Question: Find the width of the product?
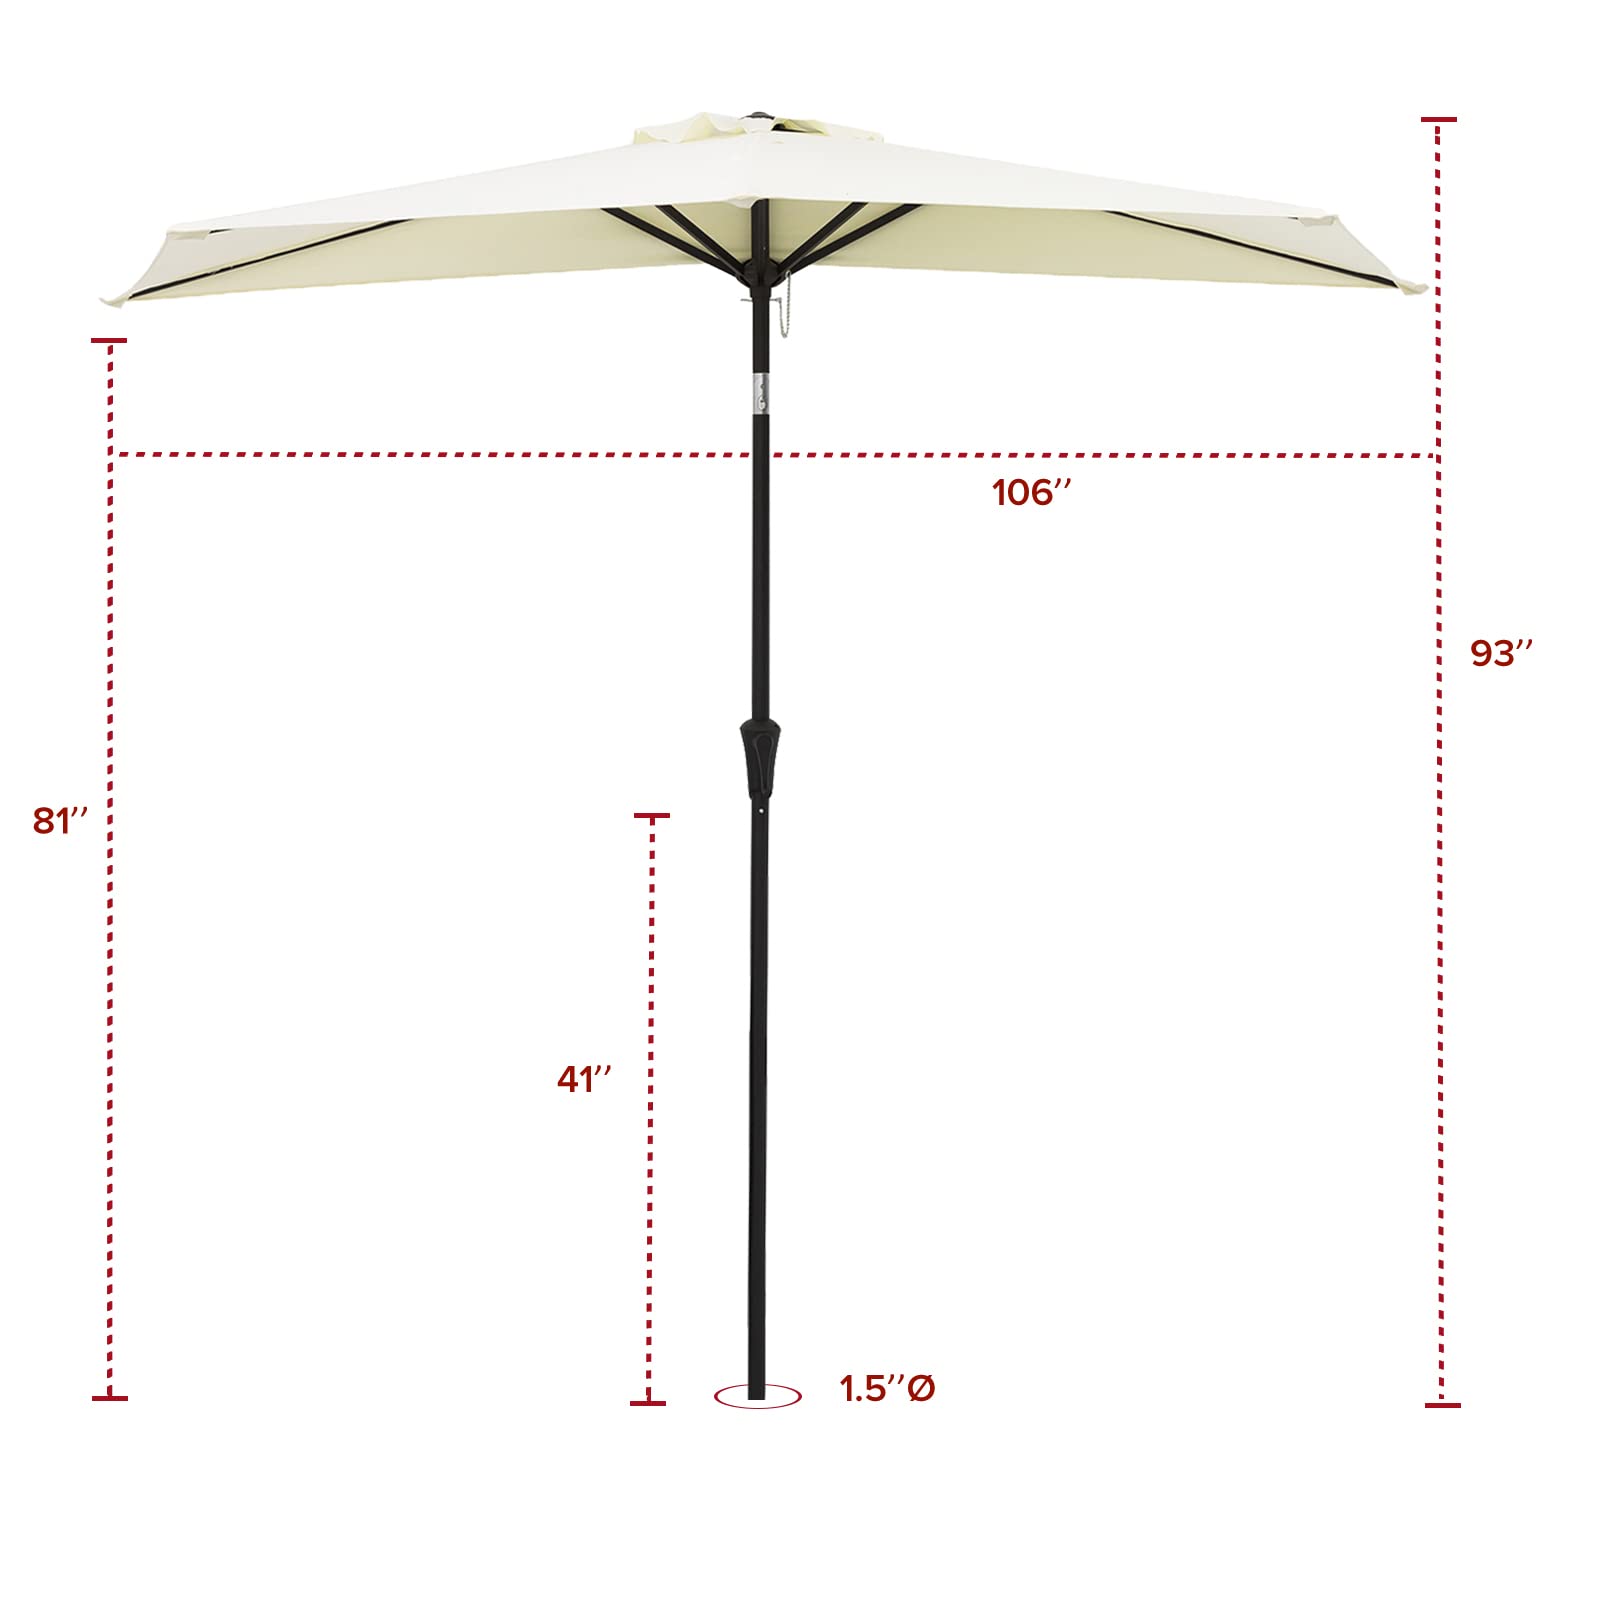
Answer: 41.0 inch